Describe the emotion expressed in this image:  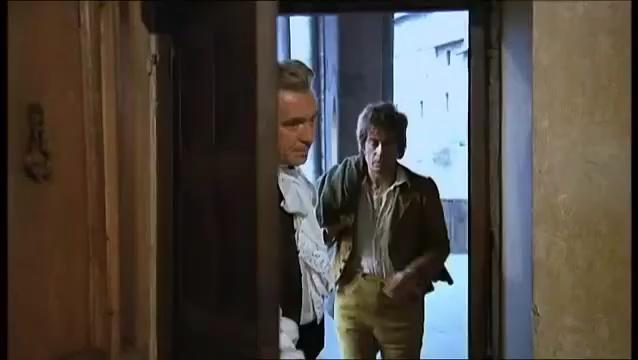
This person displays Pain, valence and arousal with low intensity.